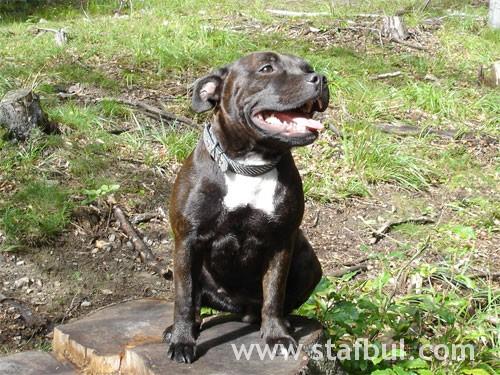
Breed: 203-n000015-Staffordshire_bullterrier